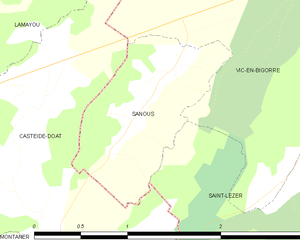
Carte des communes françaises
Sanous est une commune française située dans le département des Hautes-Pyrénées, en région Occitanie.